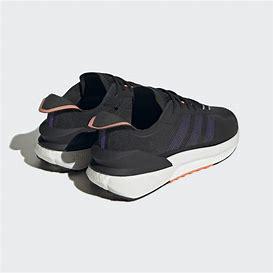
Brand: Adidas
Model: Avryn